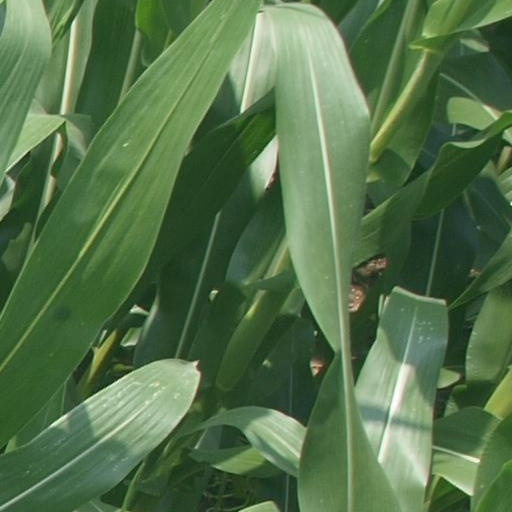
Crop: maize; corn